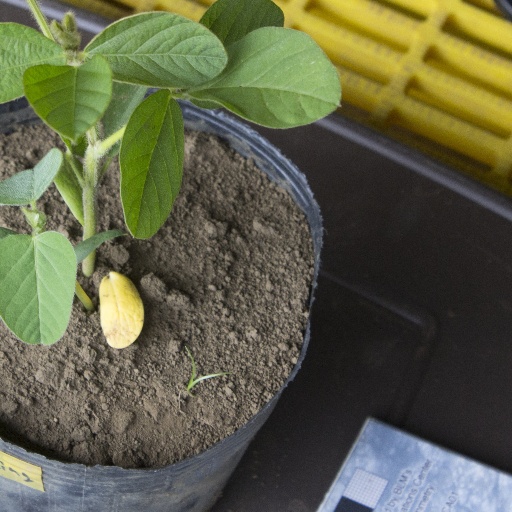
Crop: soybean